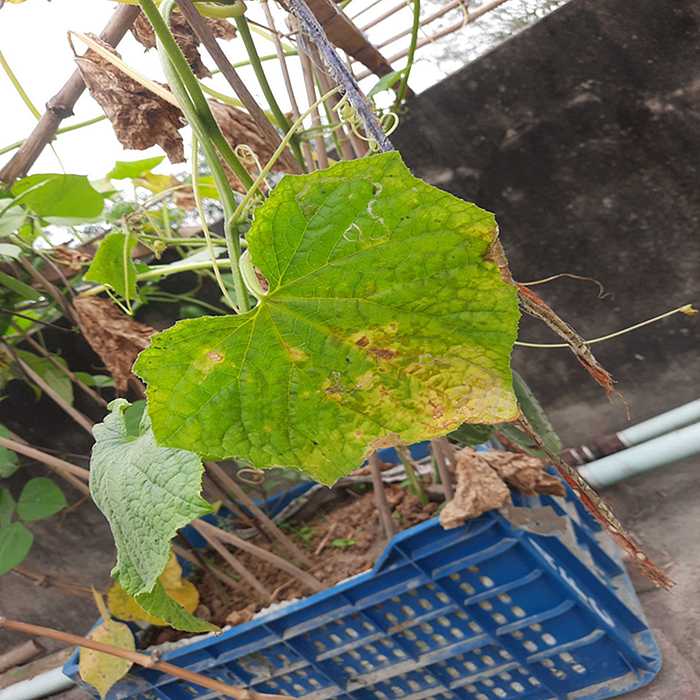
Plant: Cucumber
Label: Anthracnose lesions